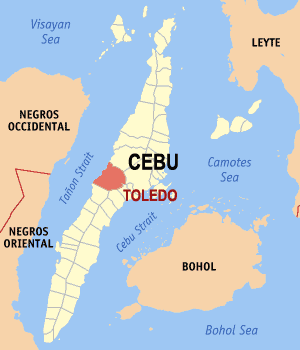
Toledo est une ville et anciennement municipalité de la province de Cebu, au centre-ouest de l'île de Cebu, aux Philippines.